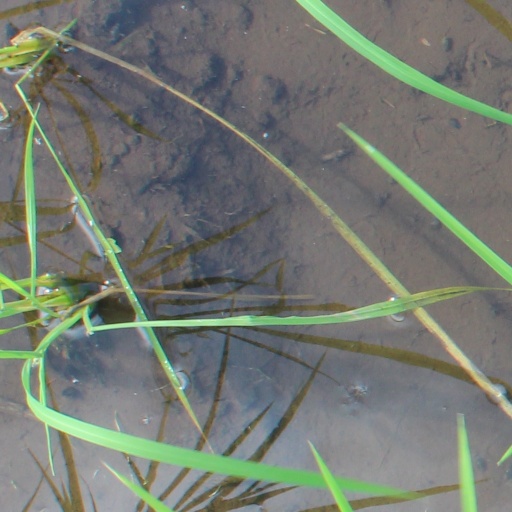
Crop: rice